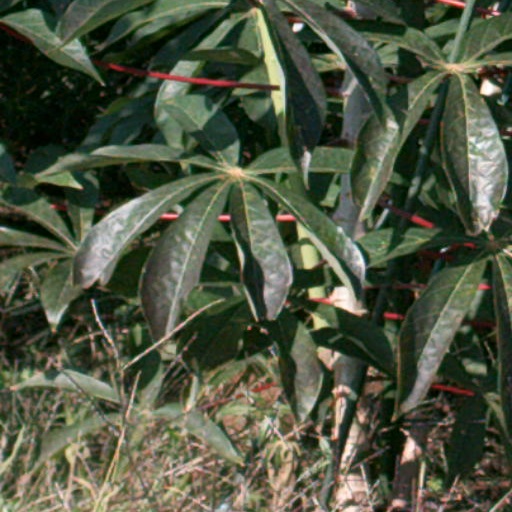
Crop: cassava